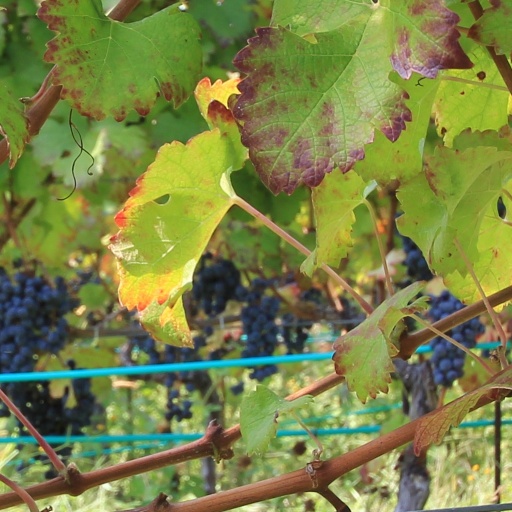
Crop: grape